Passendale

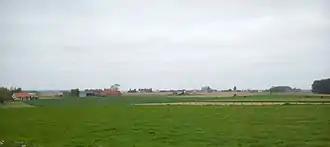
Fields at Passendale in 2015

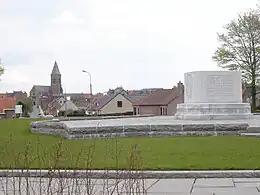
Canadian Memorial in Passendale

Different nations' war cemeteries are found in Passendale: Tyne Cot Cemetery (the largest Commonwealth cemetery in the world), the New British Cemetery, the Canadian Memorial, and the New Zealand Forces Memorial. The town also hosts a war museum as well as numerous memorials dedicated to the different nationalities that participated in the epic battle.